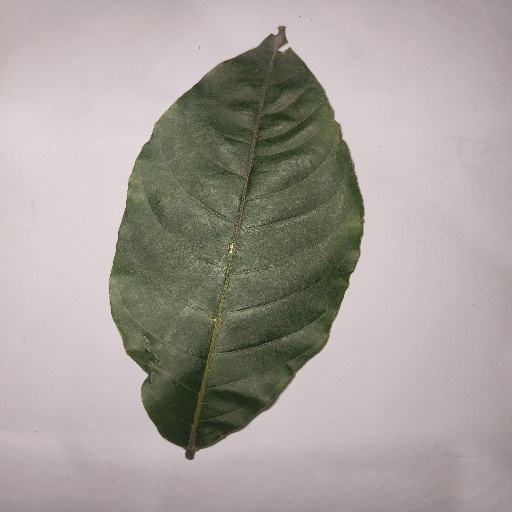
Species: HariTaki
Leaf condition: Shot Hole